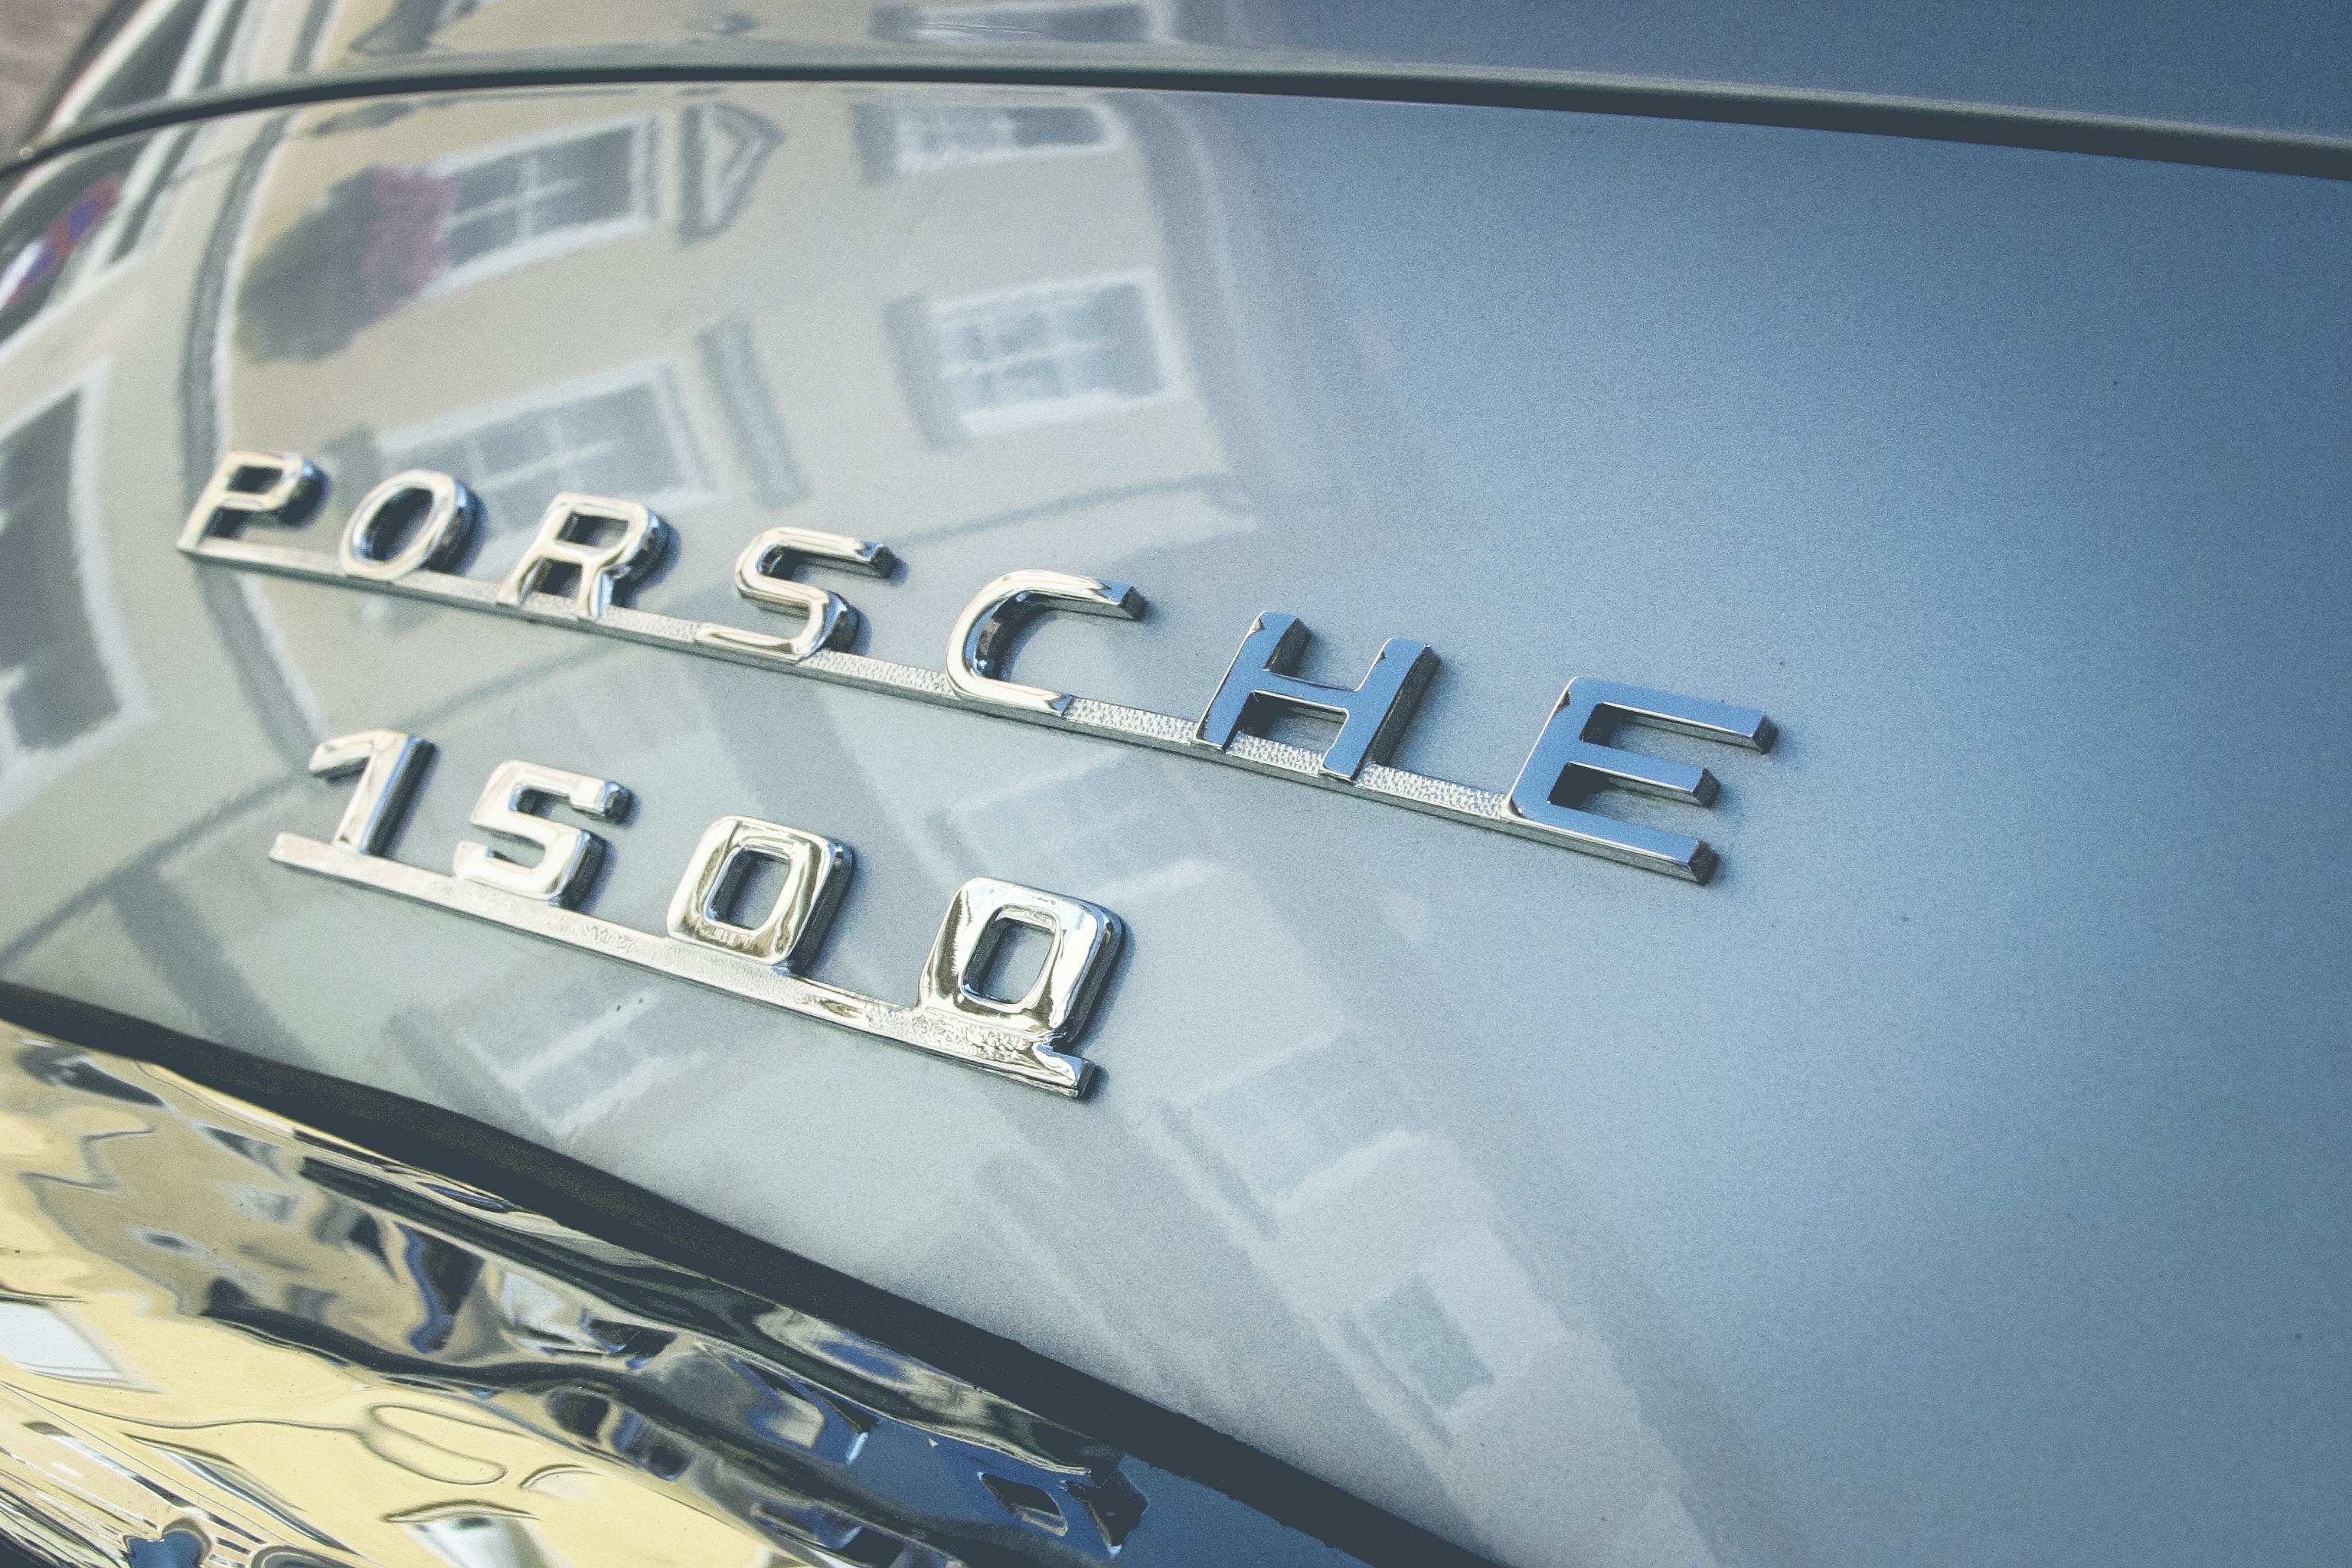
car, vintage, wheel, retro, window, glass, vehicle, museum, symbol, windshield, paint, auto, emblem, sports car, bumper, luxury, oldtimer, convertible, expensive, porsche, flitzer, automobile make, automotive exterior, luxury vehicle, vehicle registration plate